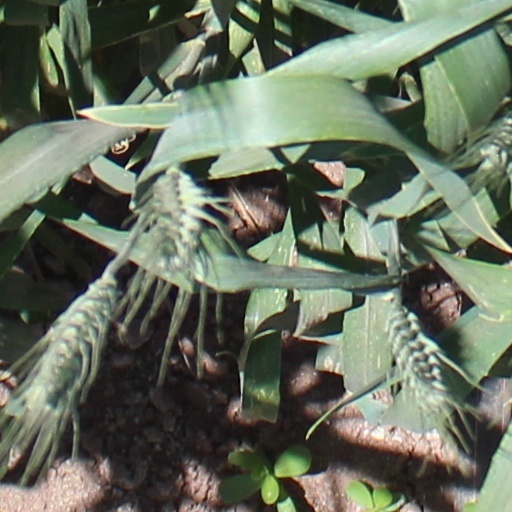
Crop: wheat